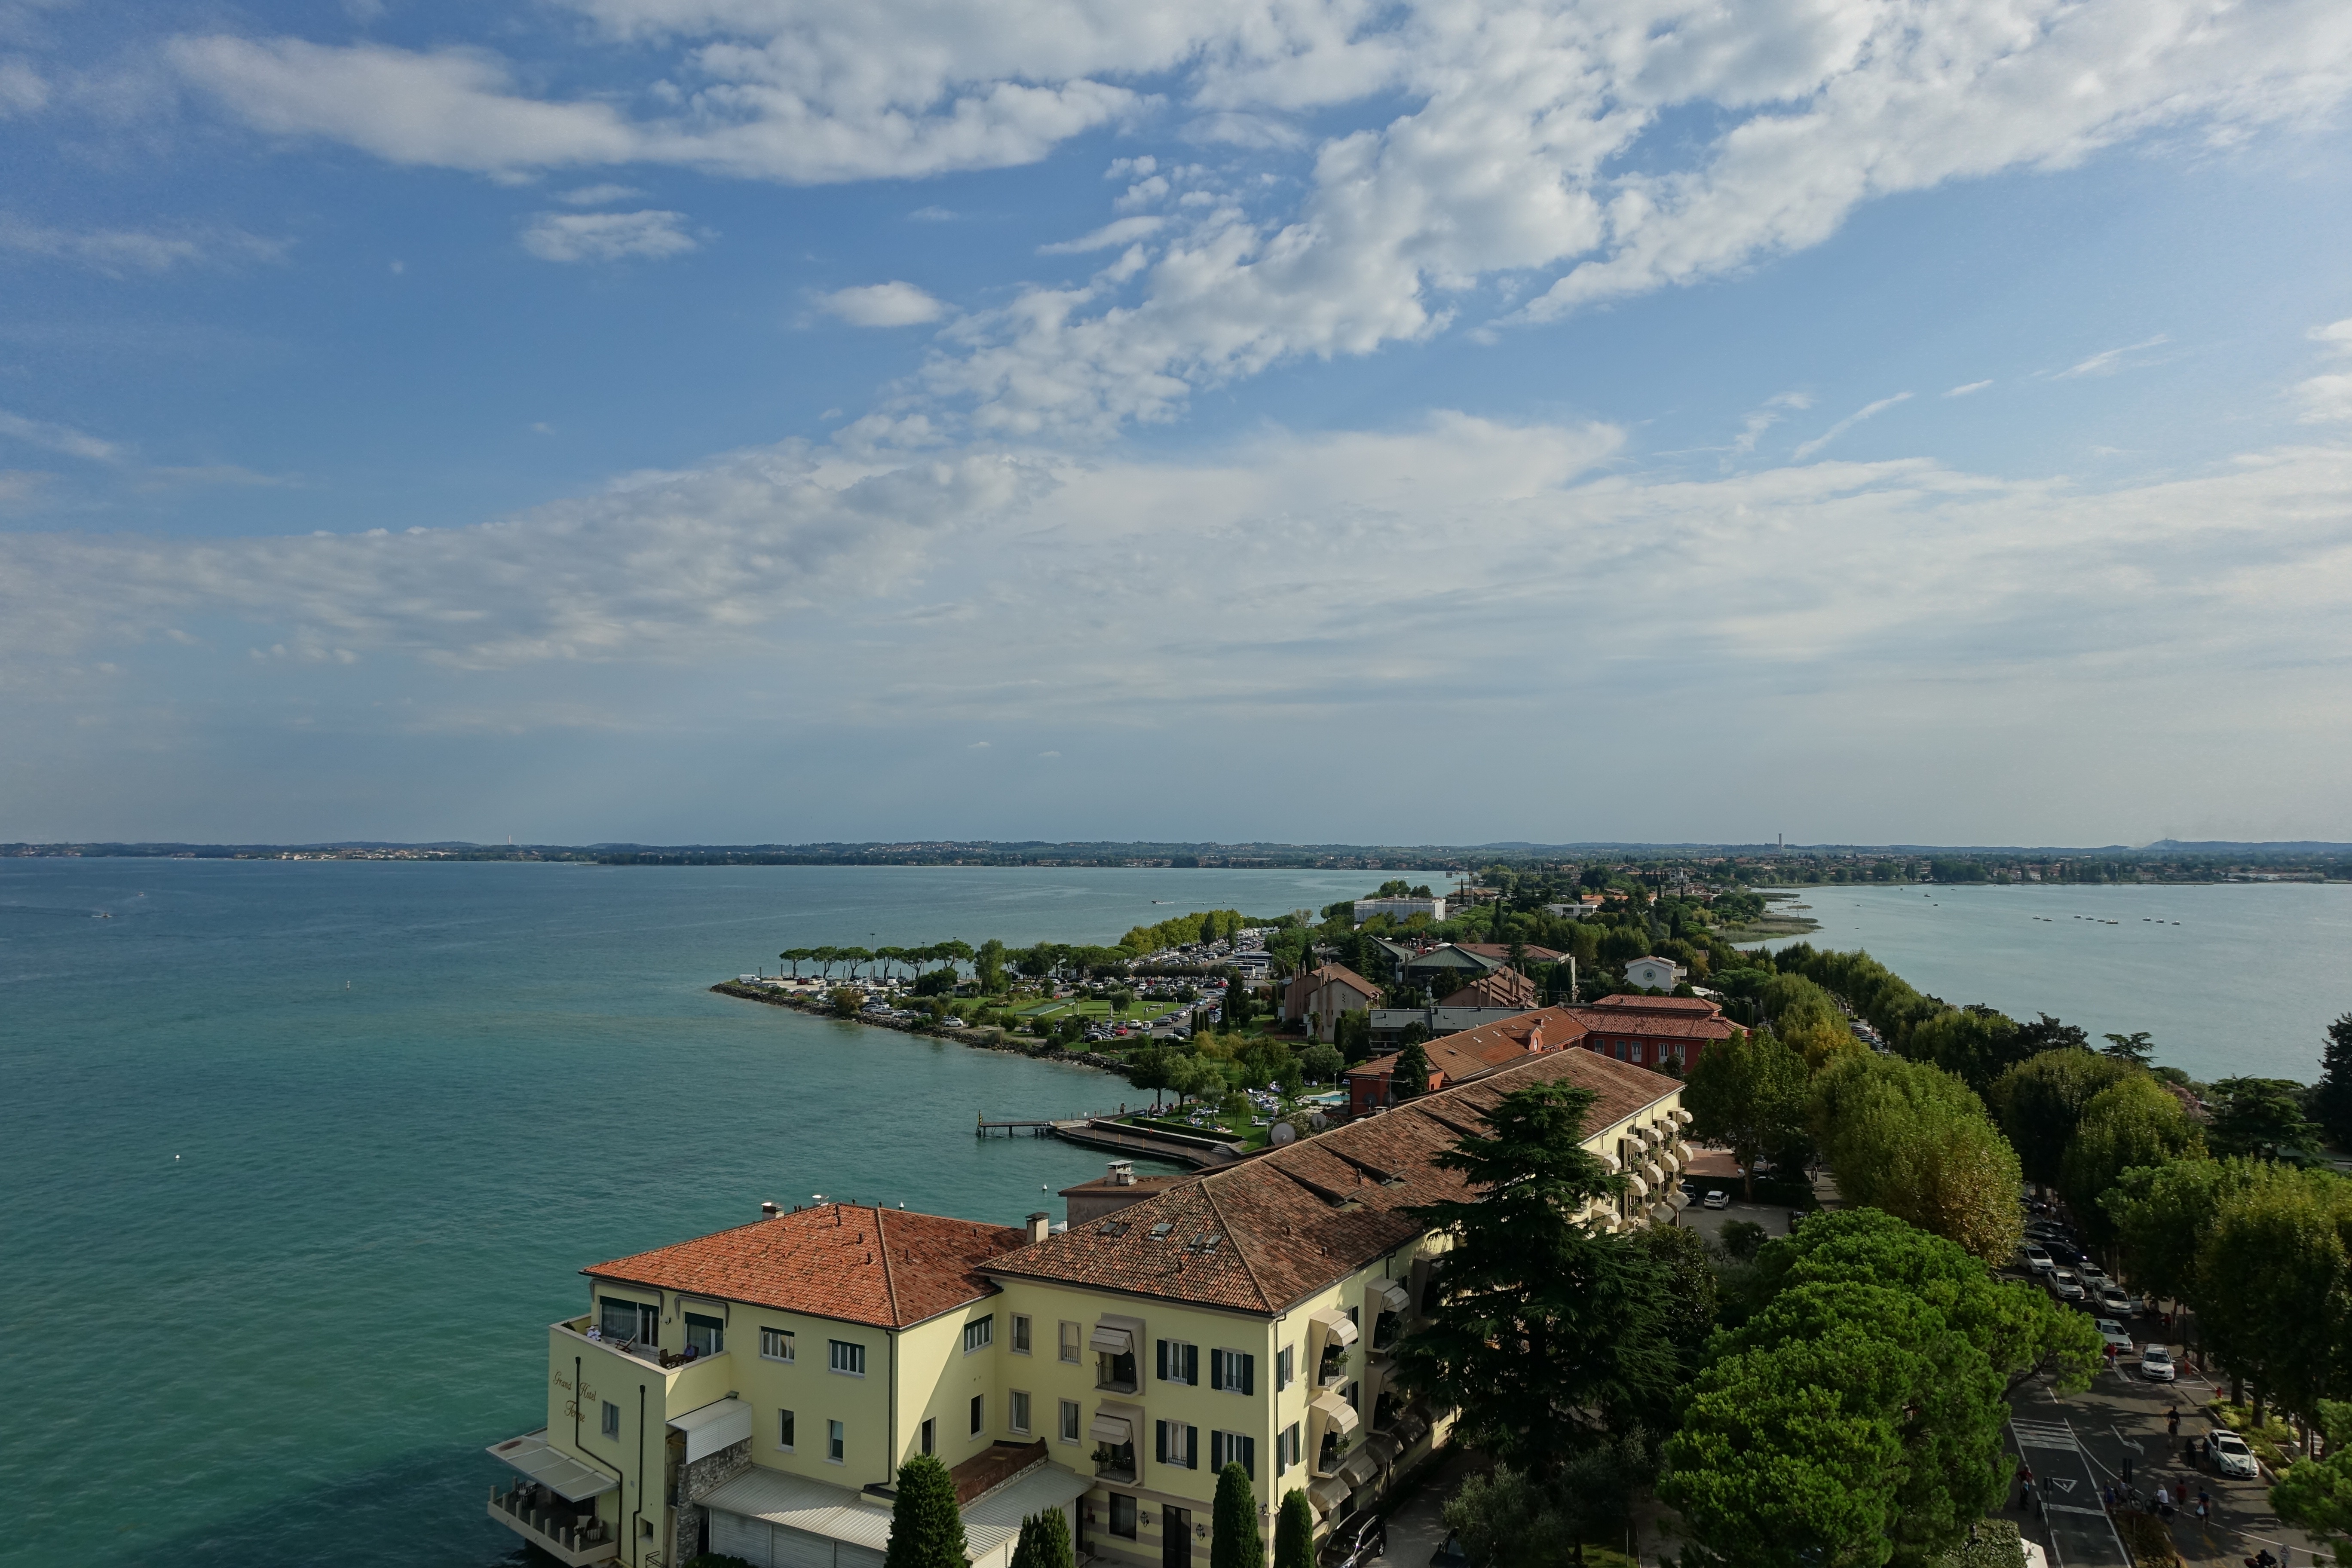
beach, landscape, sea, coast, ocean, horizon, cloud, sky, shore, vacation, cliff, cove, bay, italy, terrain, body of water, cape, landform, sermione, sermione top, gardersee